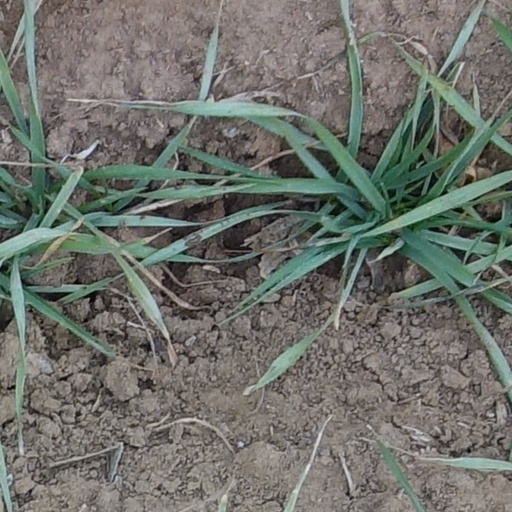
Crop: wheat